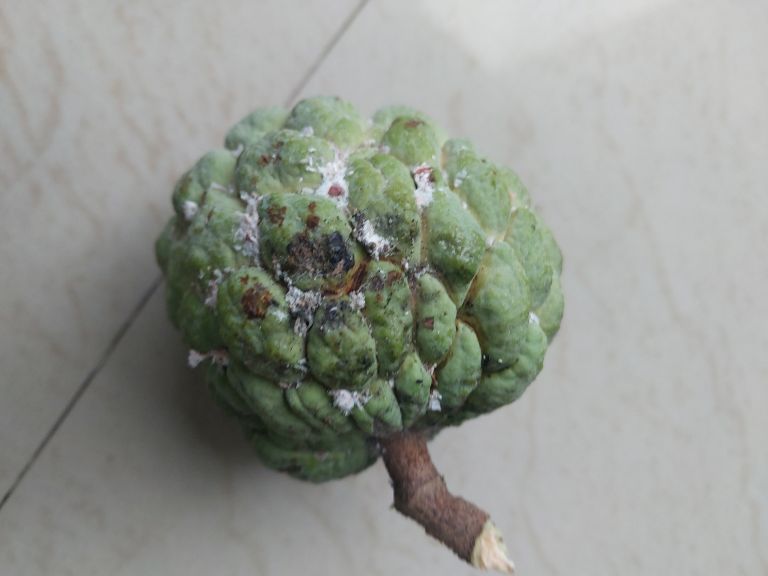
Disease label: Leaf spot on fruit